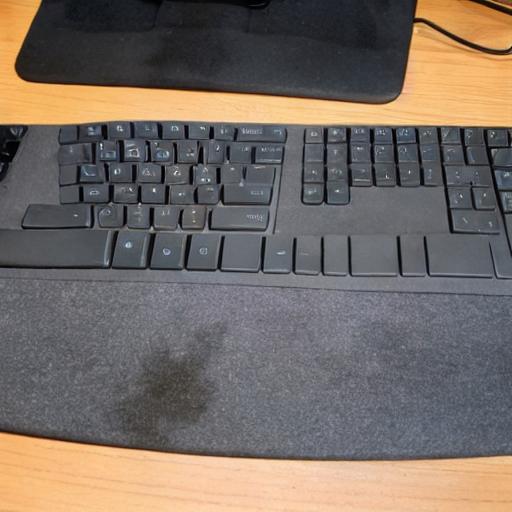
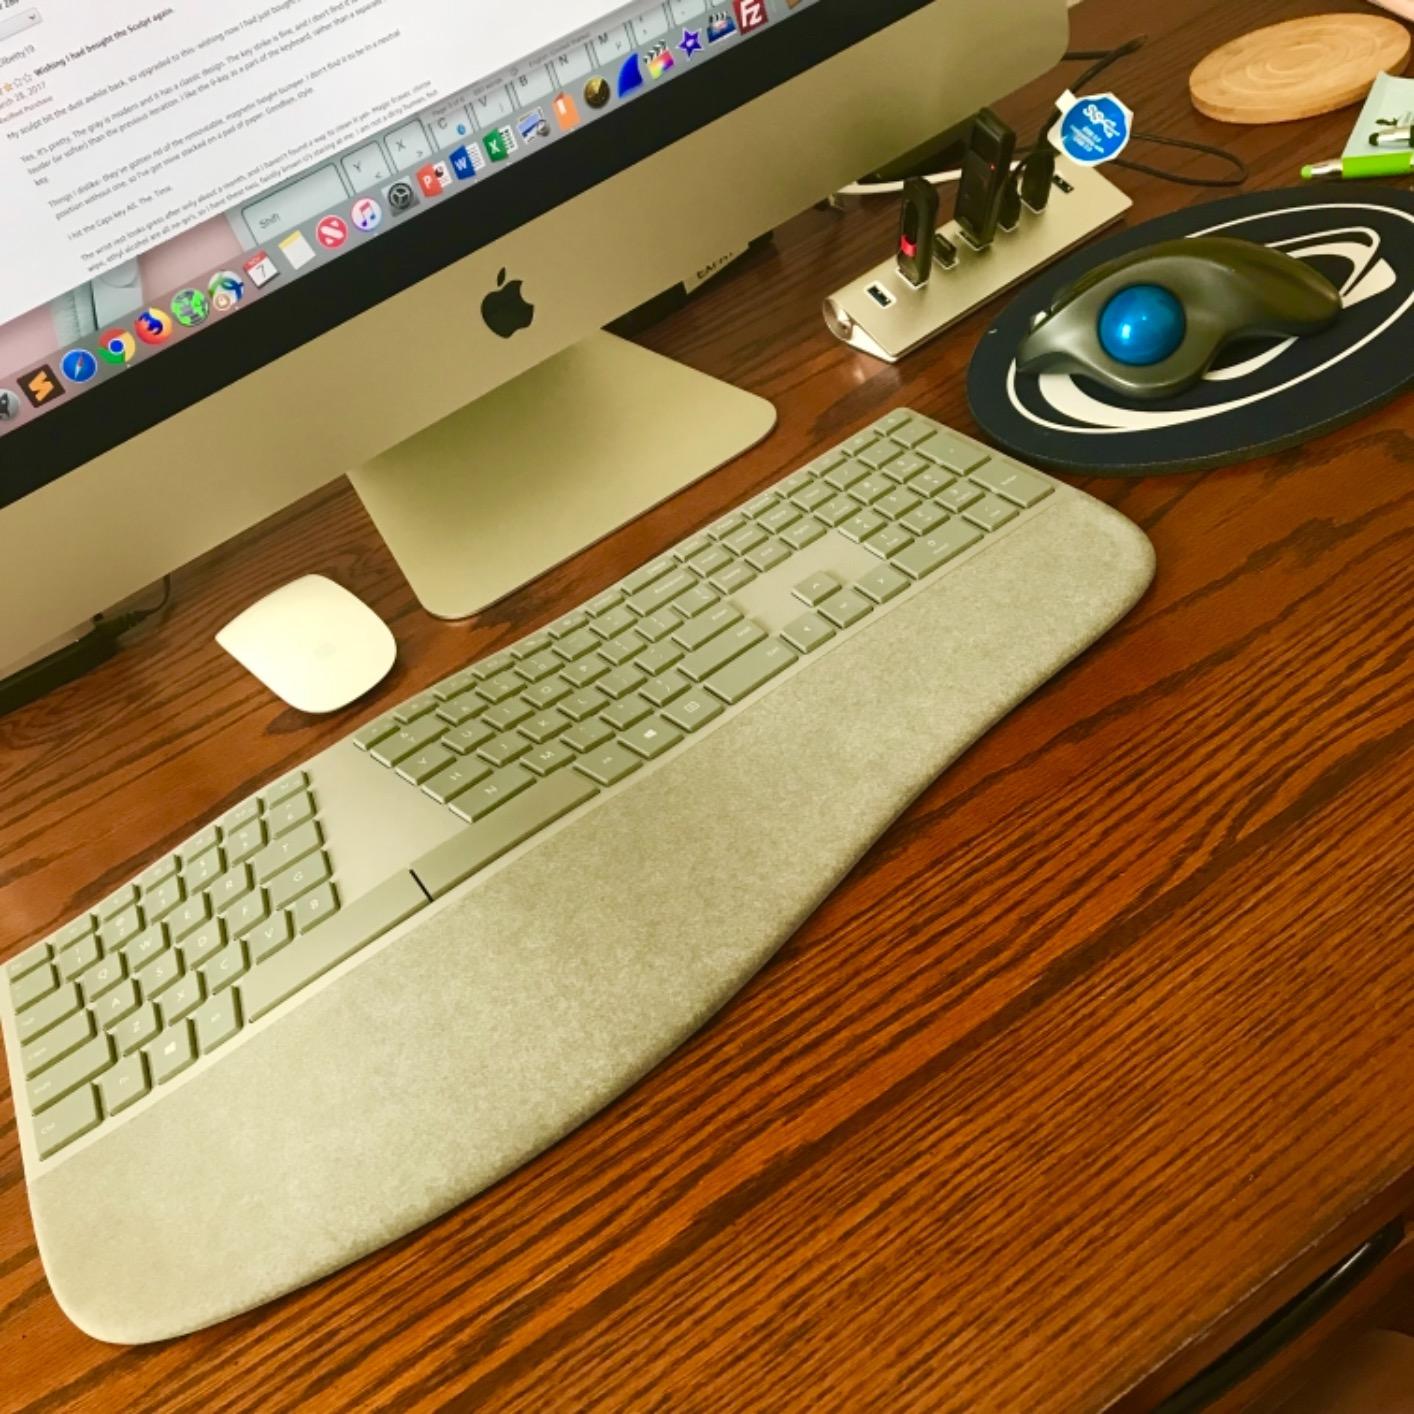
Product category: keyboard
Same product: no